Rodor Sithi

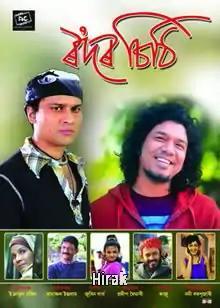
Theatrical release poster

Rodor Sithi (literal translation "Sunshine in a Letter") is a 2014 Indian Assamese language musical drama film directed by Baharul Islam. It is based on a play titled "Beyond the Obvious", written by the director. The film is produced by Ikramul Majid under the banner of Alternative Cinematics and stars Zubeen Garg, Papon, Bhagirathi and Adil Hussain in the lead roles.